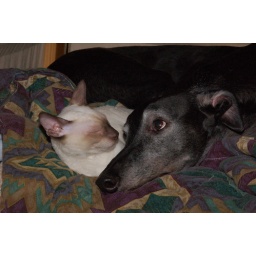
James, our new kitten has decided that Charlie is a great bunk mate and has the softest bed in the house.